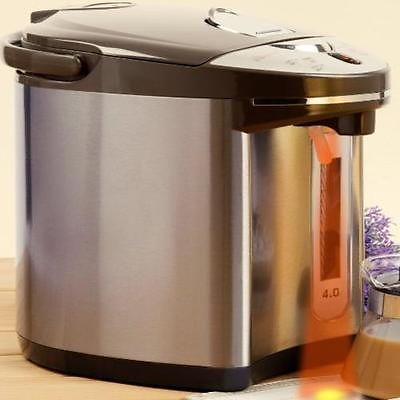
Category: kettle